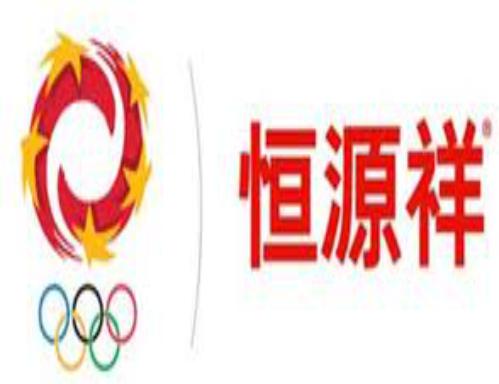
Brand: HengYuXiang
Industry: Necessities